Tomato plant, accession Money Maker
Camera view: tilt-top (135 deg); turntable rotation: 180 degrees
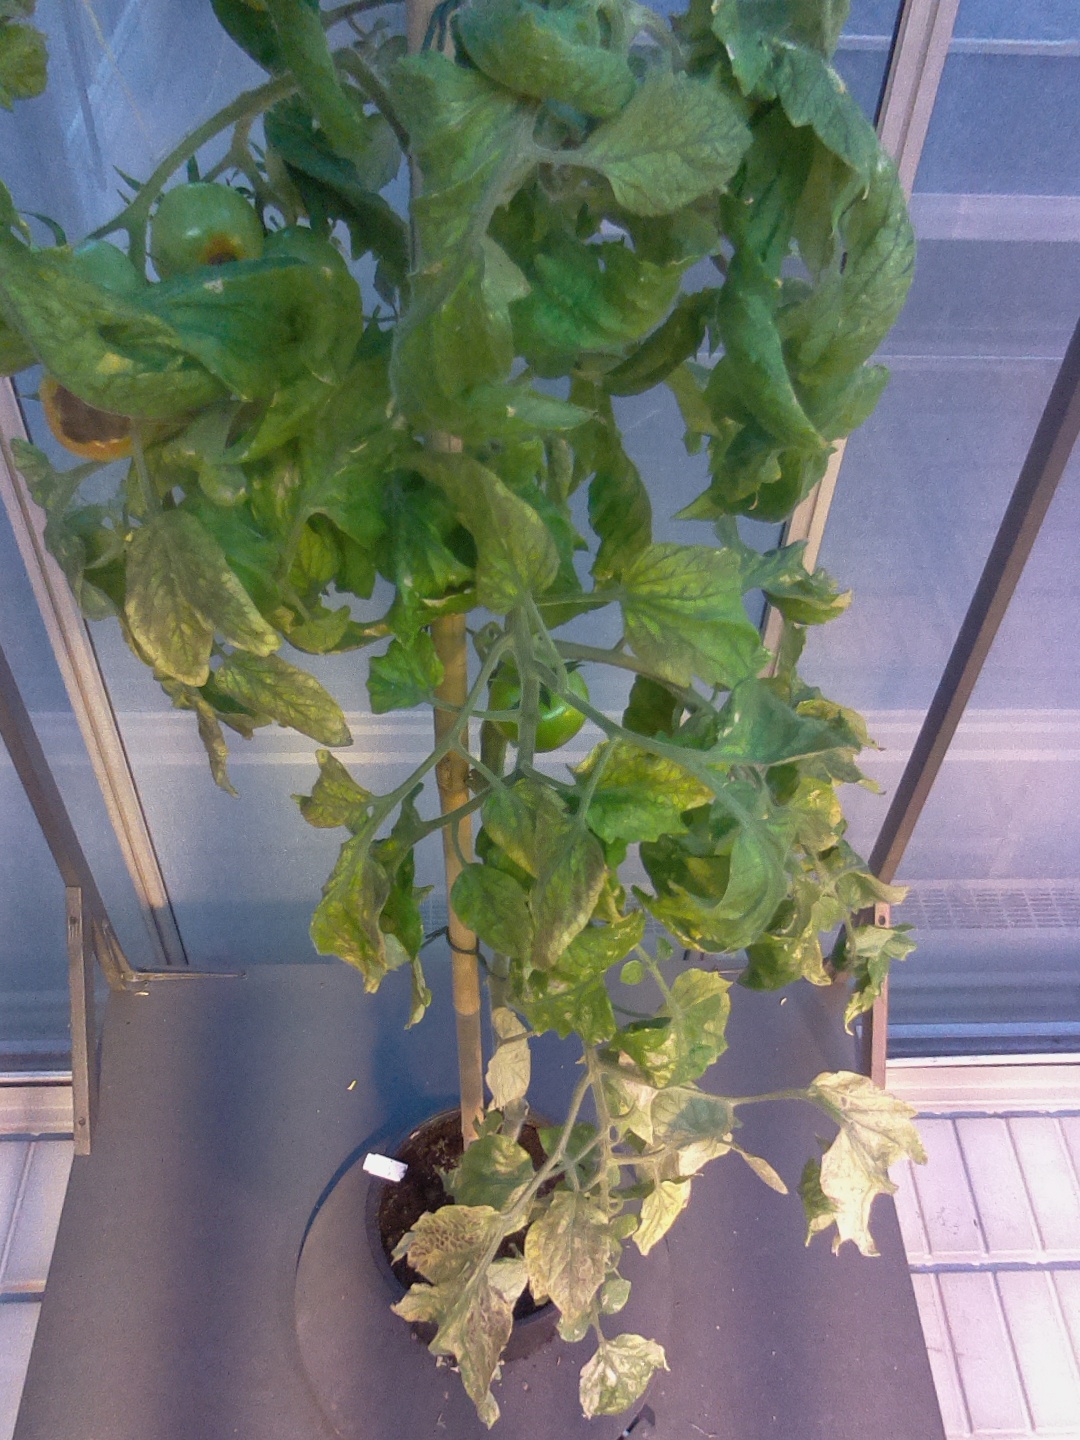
BBCH growth stage 80: fruits start showing typical ripe color (orange -> red)